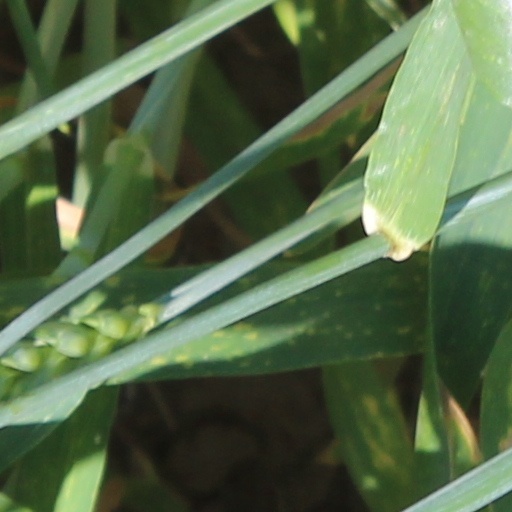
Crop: wheat